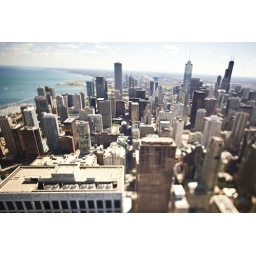
I took my T/S lens to the observation floor of the Hancock building in Chicago..it makes for some interesting images.